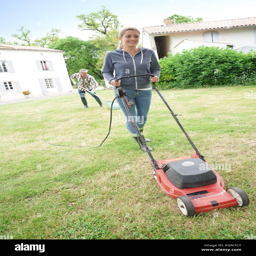
woman in garden mowing the lawn